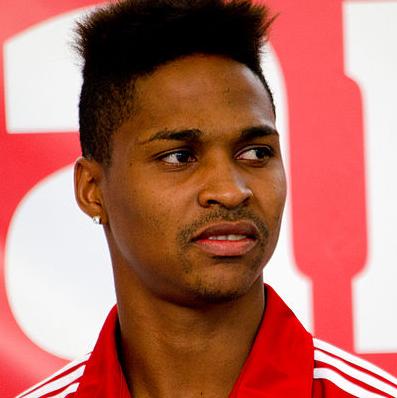
Age: 20